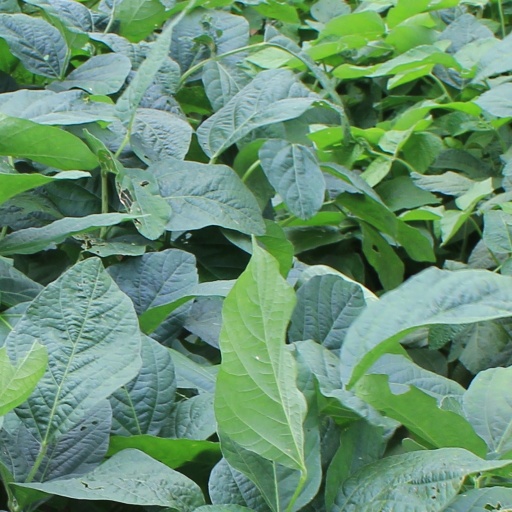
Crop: soybean